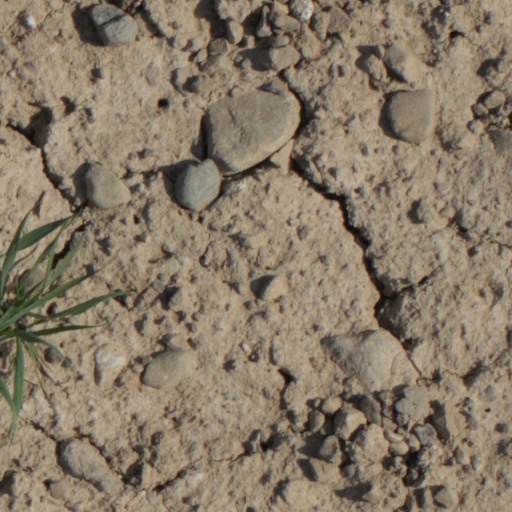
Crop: wheat